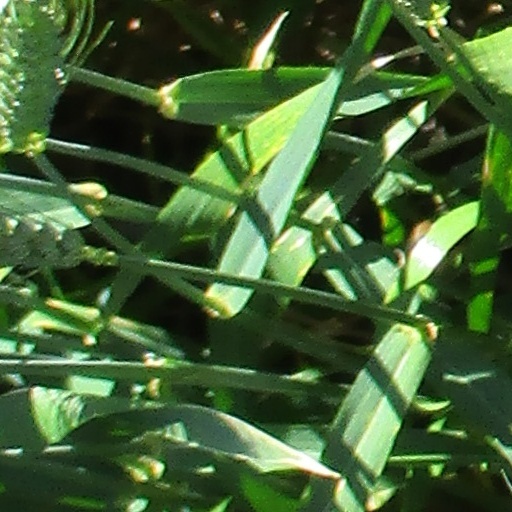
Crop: wheat